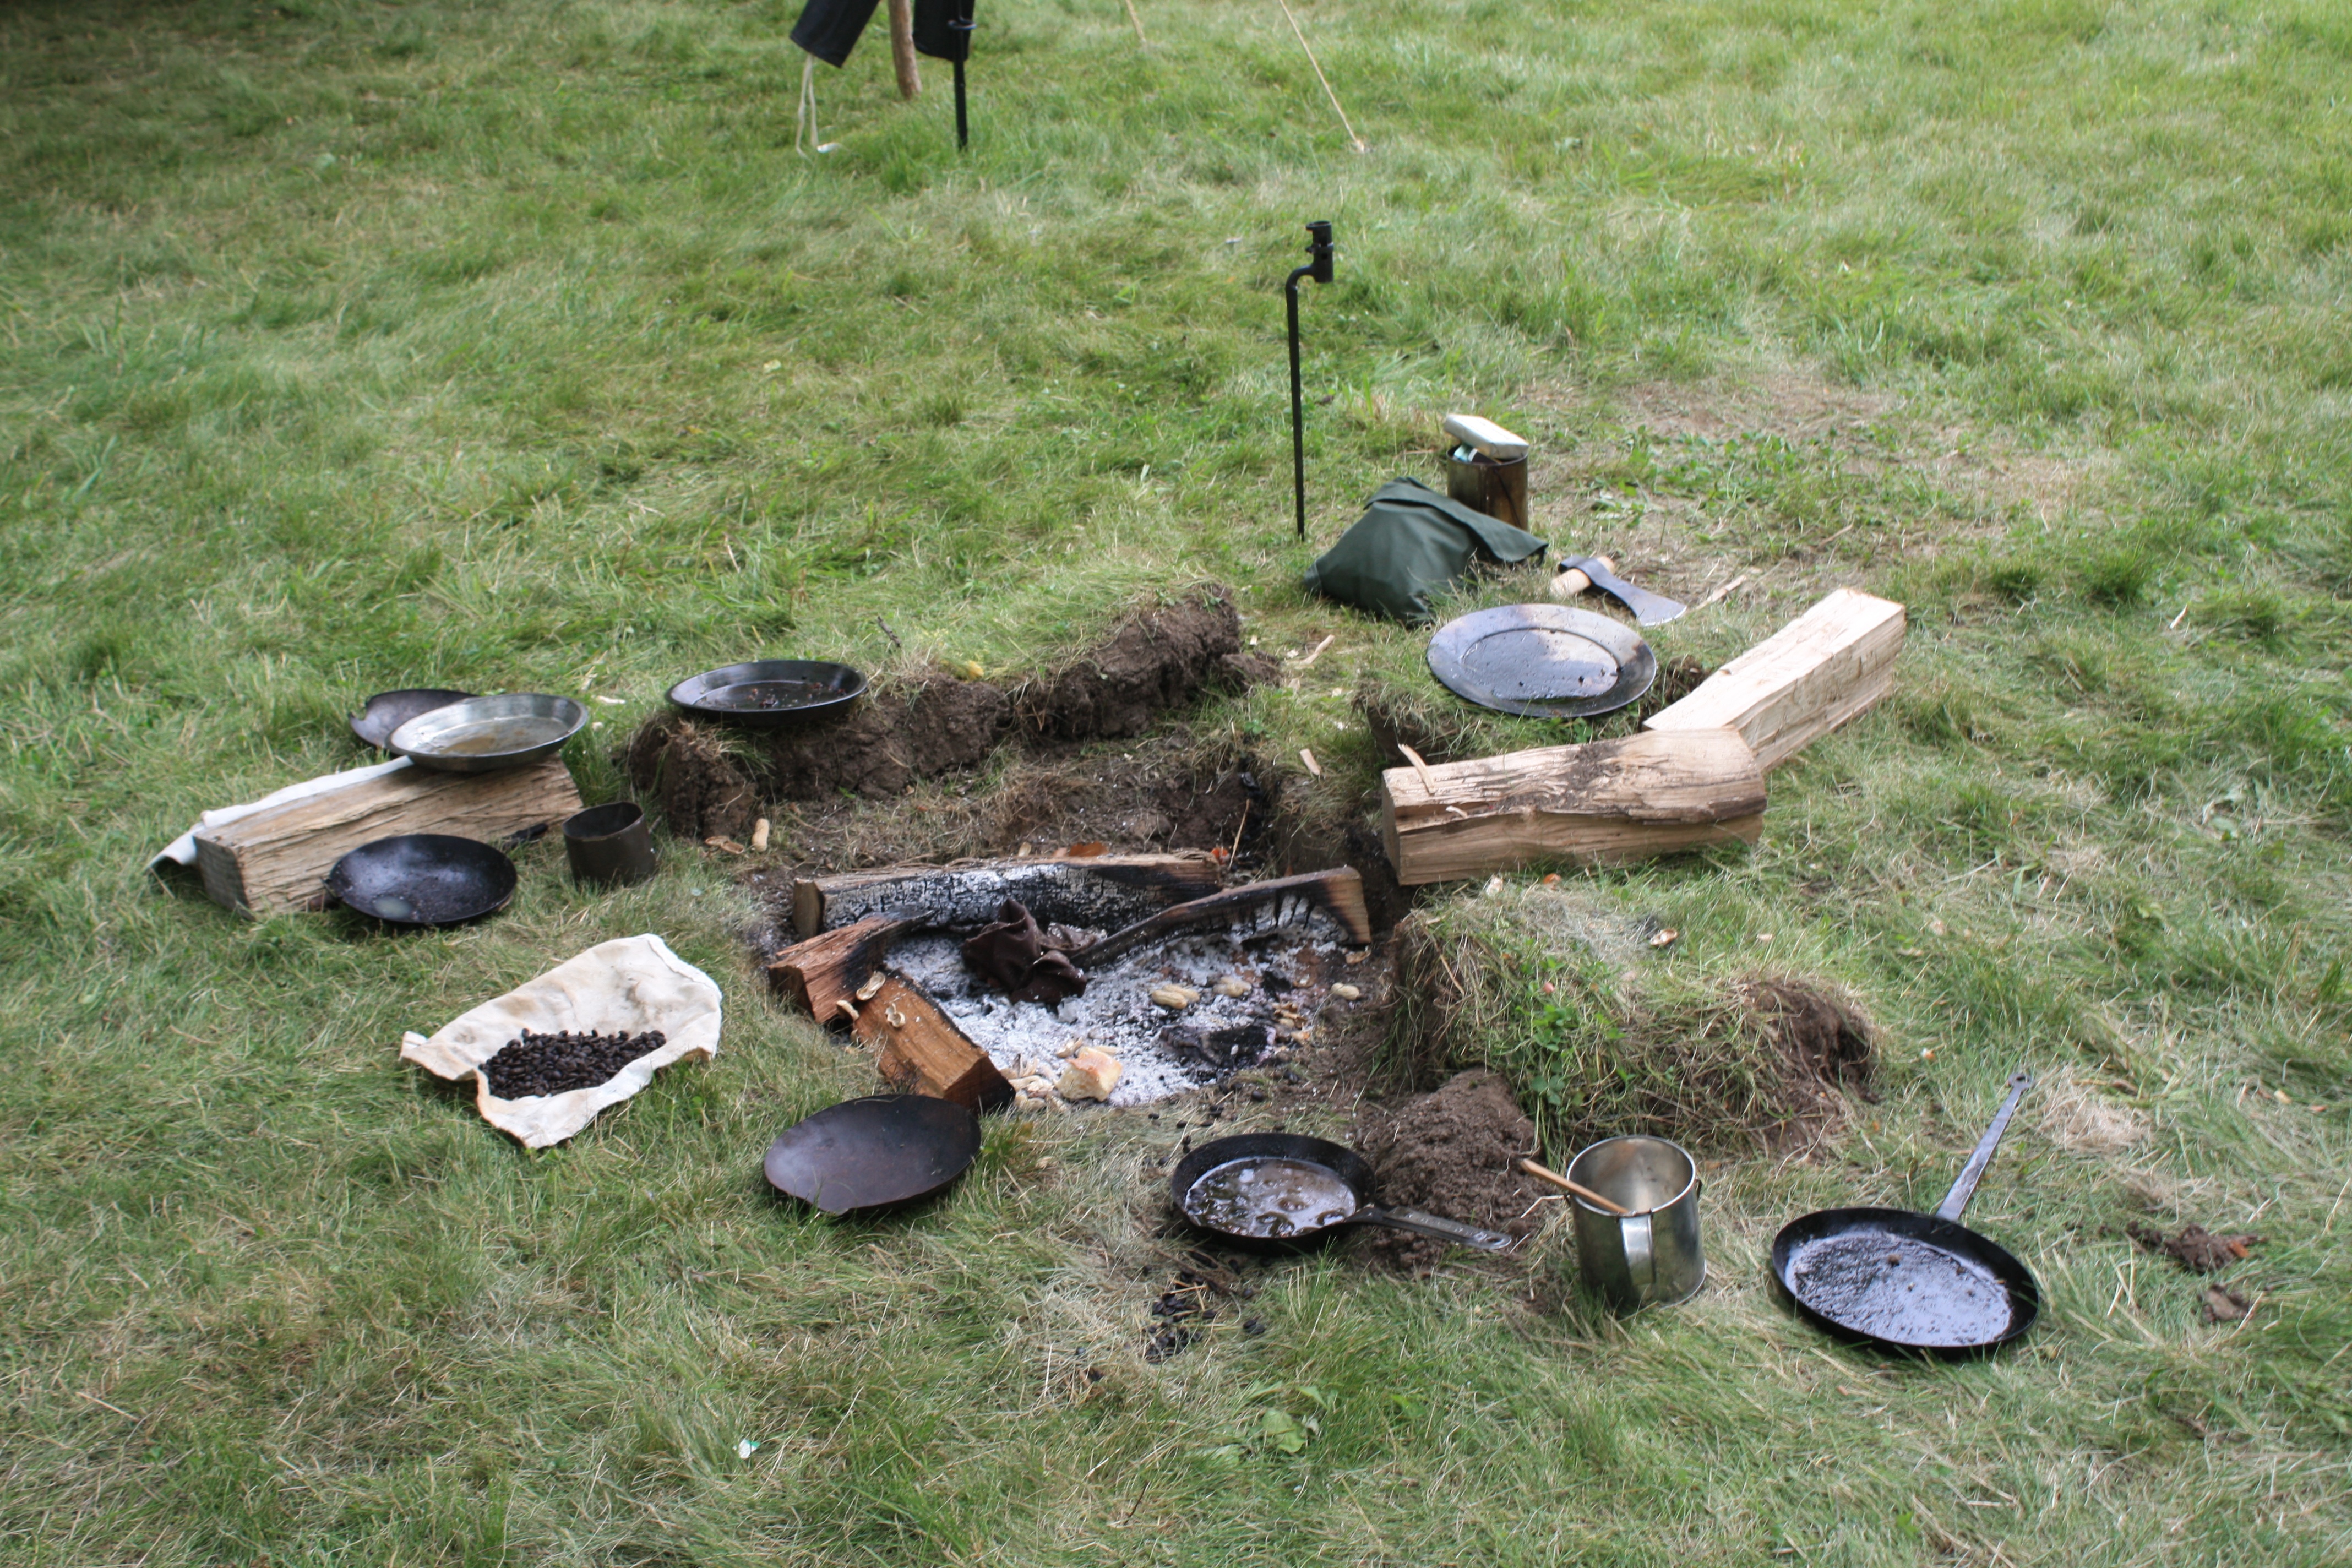
bird, lawn, pond, food, war, shooting, duck, games, water bird, halt, field kitchen, outdoor recreation, shooting sport